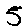
Label: 5